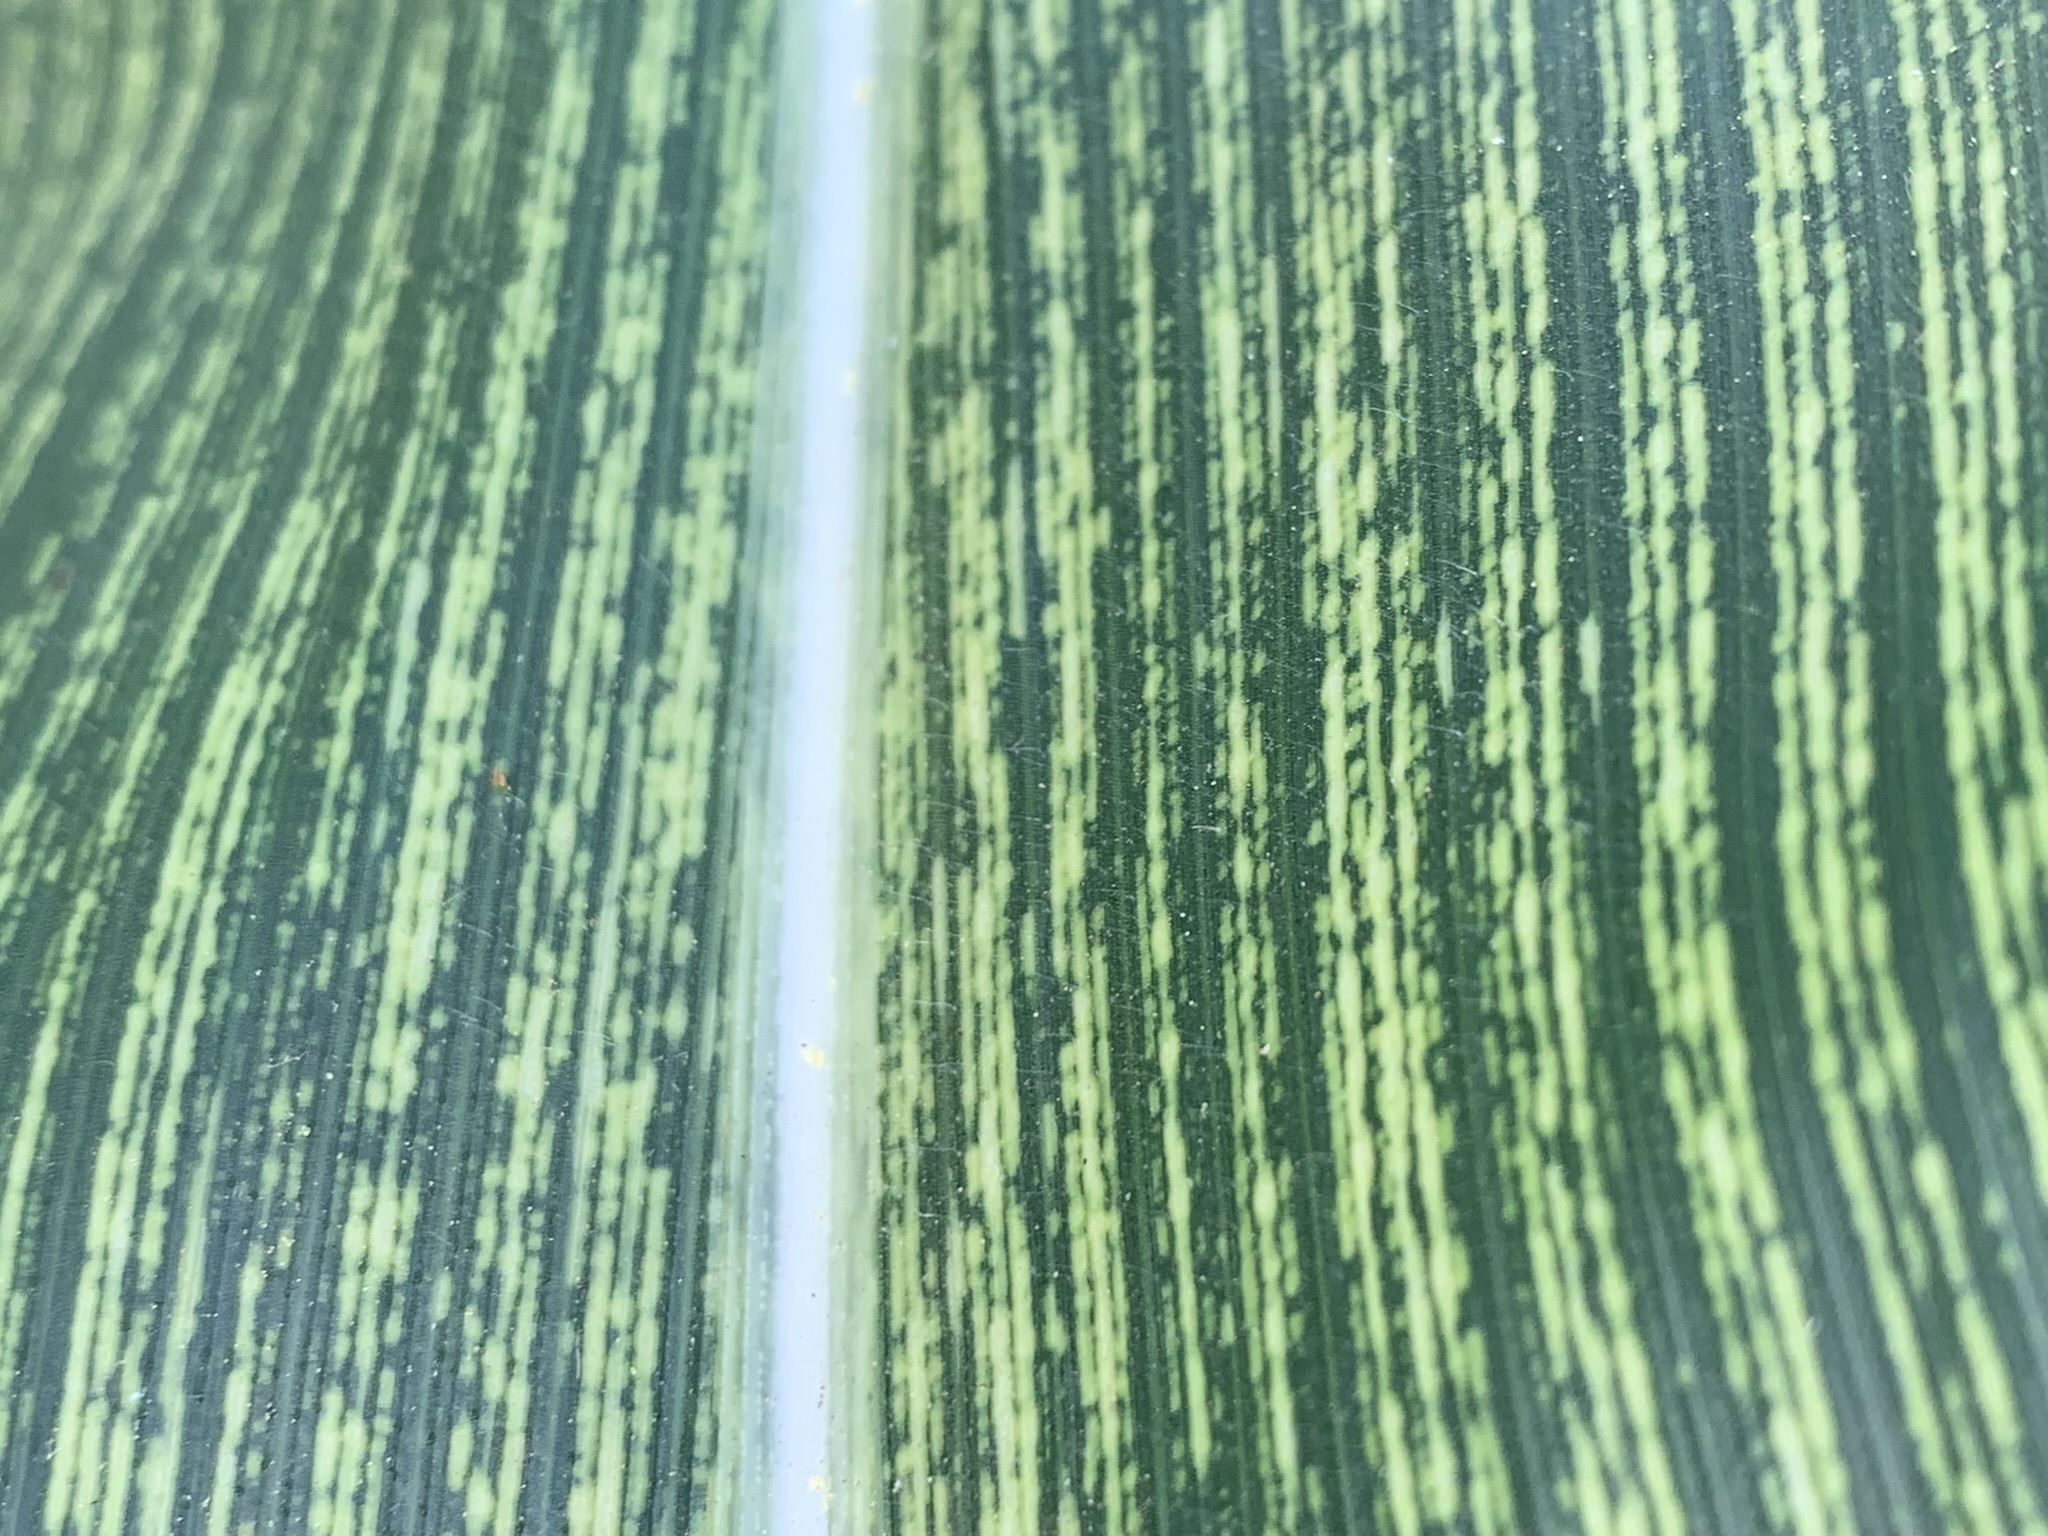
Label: MSV